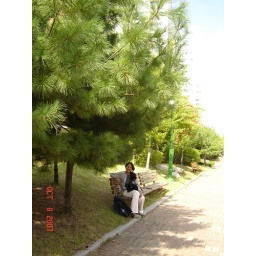
Me by the pine tree